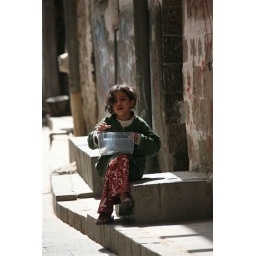
Young unveiled girl with a plastic box in the street - Yemen